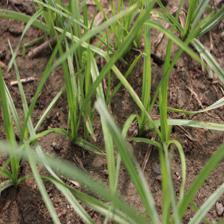
Label: Grass